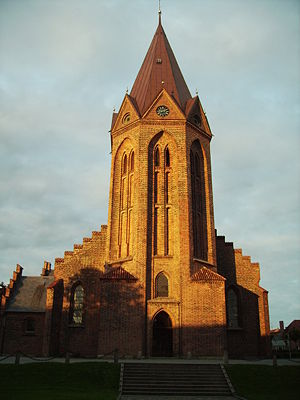
Assens Sogn
Assens Sogn er et sogn i Assens Provsti. Sognet ligger i Assens Kommune. Indtil Kommunalreformen i 2007 lå det i Assens Kommune, og indtil Kommunalreformen i 1970 lå det i Båg Herred. I Assens Sogn ligger Vor Frue Kirke.